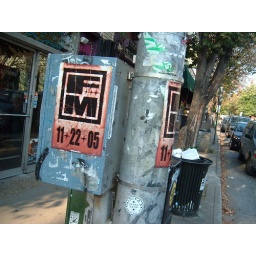
Facing sidewalk and road in little five points. Atlanta -stacy